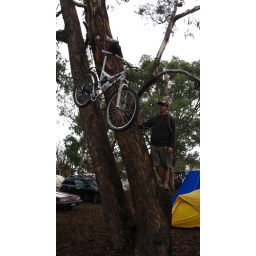
Show up late to a race, we're gonna put your bike up in a tree